Our Mother of Sorrows Grotto Historic District

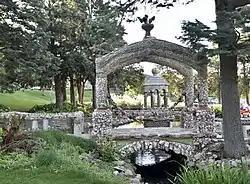

Our Mother of Sorrows Grotto Historic District is a nationally recognized historic district located on the Mount Mercy University campus in Cedar Rapids, Iowa, United States. It was listed on the National Register of Historic Places in 2015. It consists of a lagoon and five structures dedicated to the Virgin Mary. They include two arched entryways, a bridge, a ten-column structure representing the Ten Commandments, and a canopy enclosing a marble statue of the Virgin Mary. It was built by William H. Lightner, a self-trained architect, between 1929 and 1941. He utilized 12 tons of stone and 300 varieties of Italian mosaic glass that he acquired in his travels of more than .